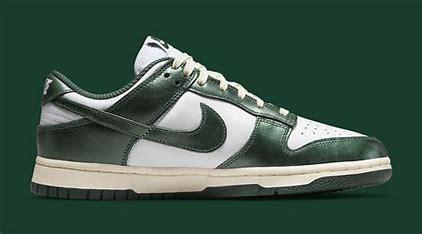
Brand: Nike
Model: Dunk Retro